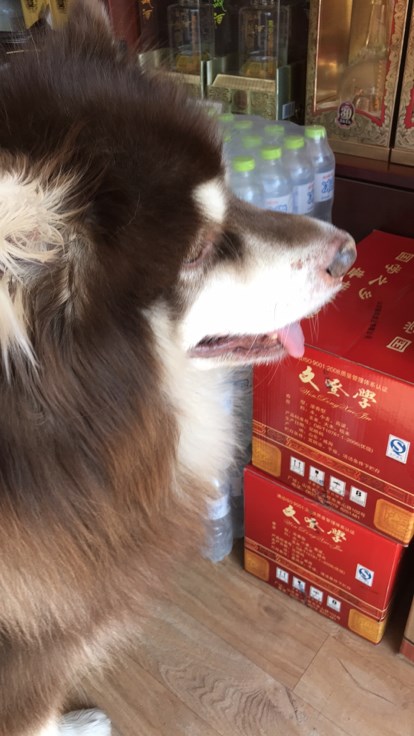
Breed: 1324-n000004-malamute